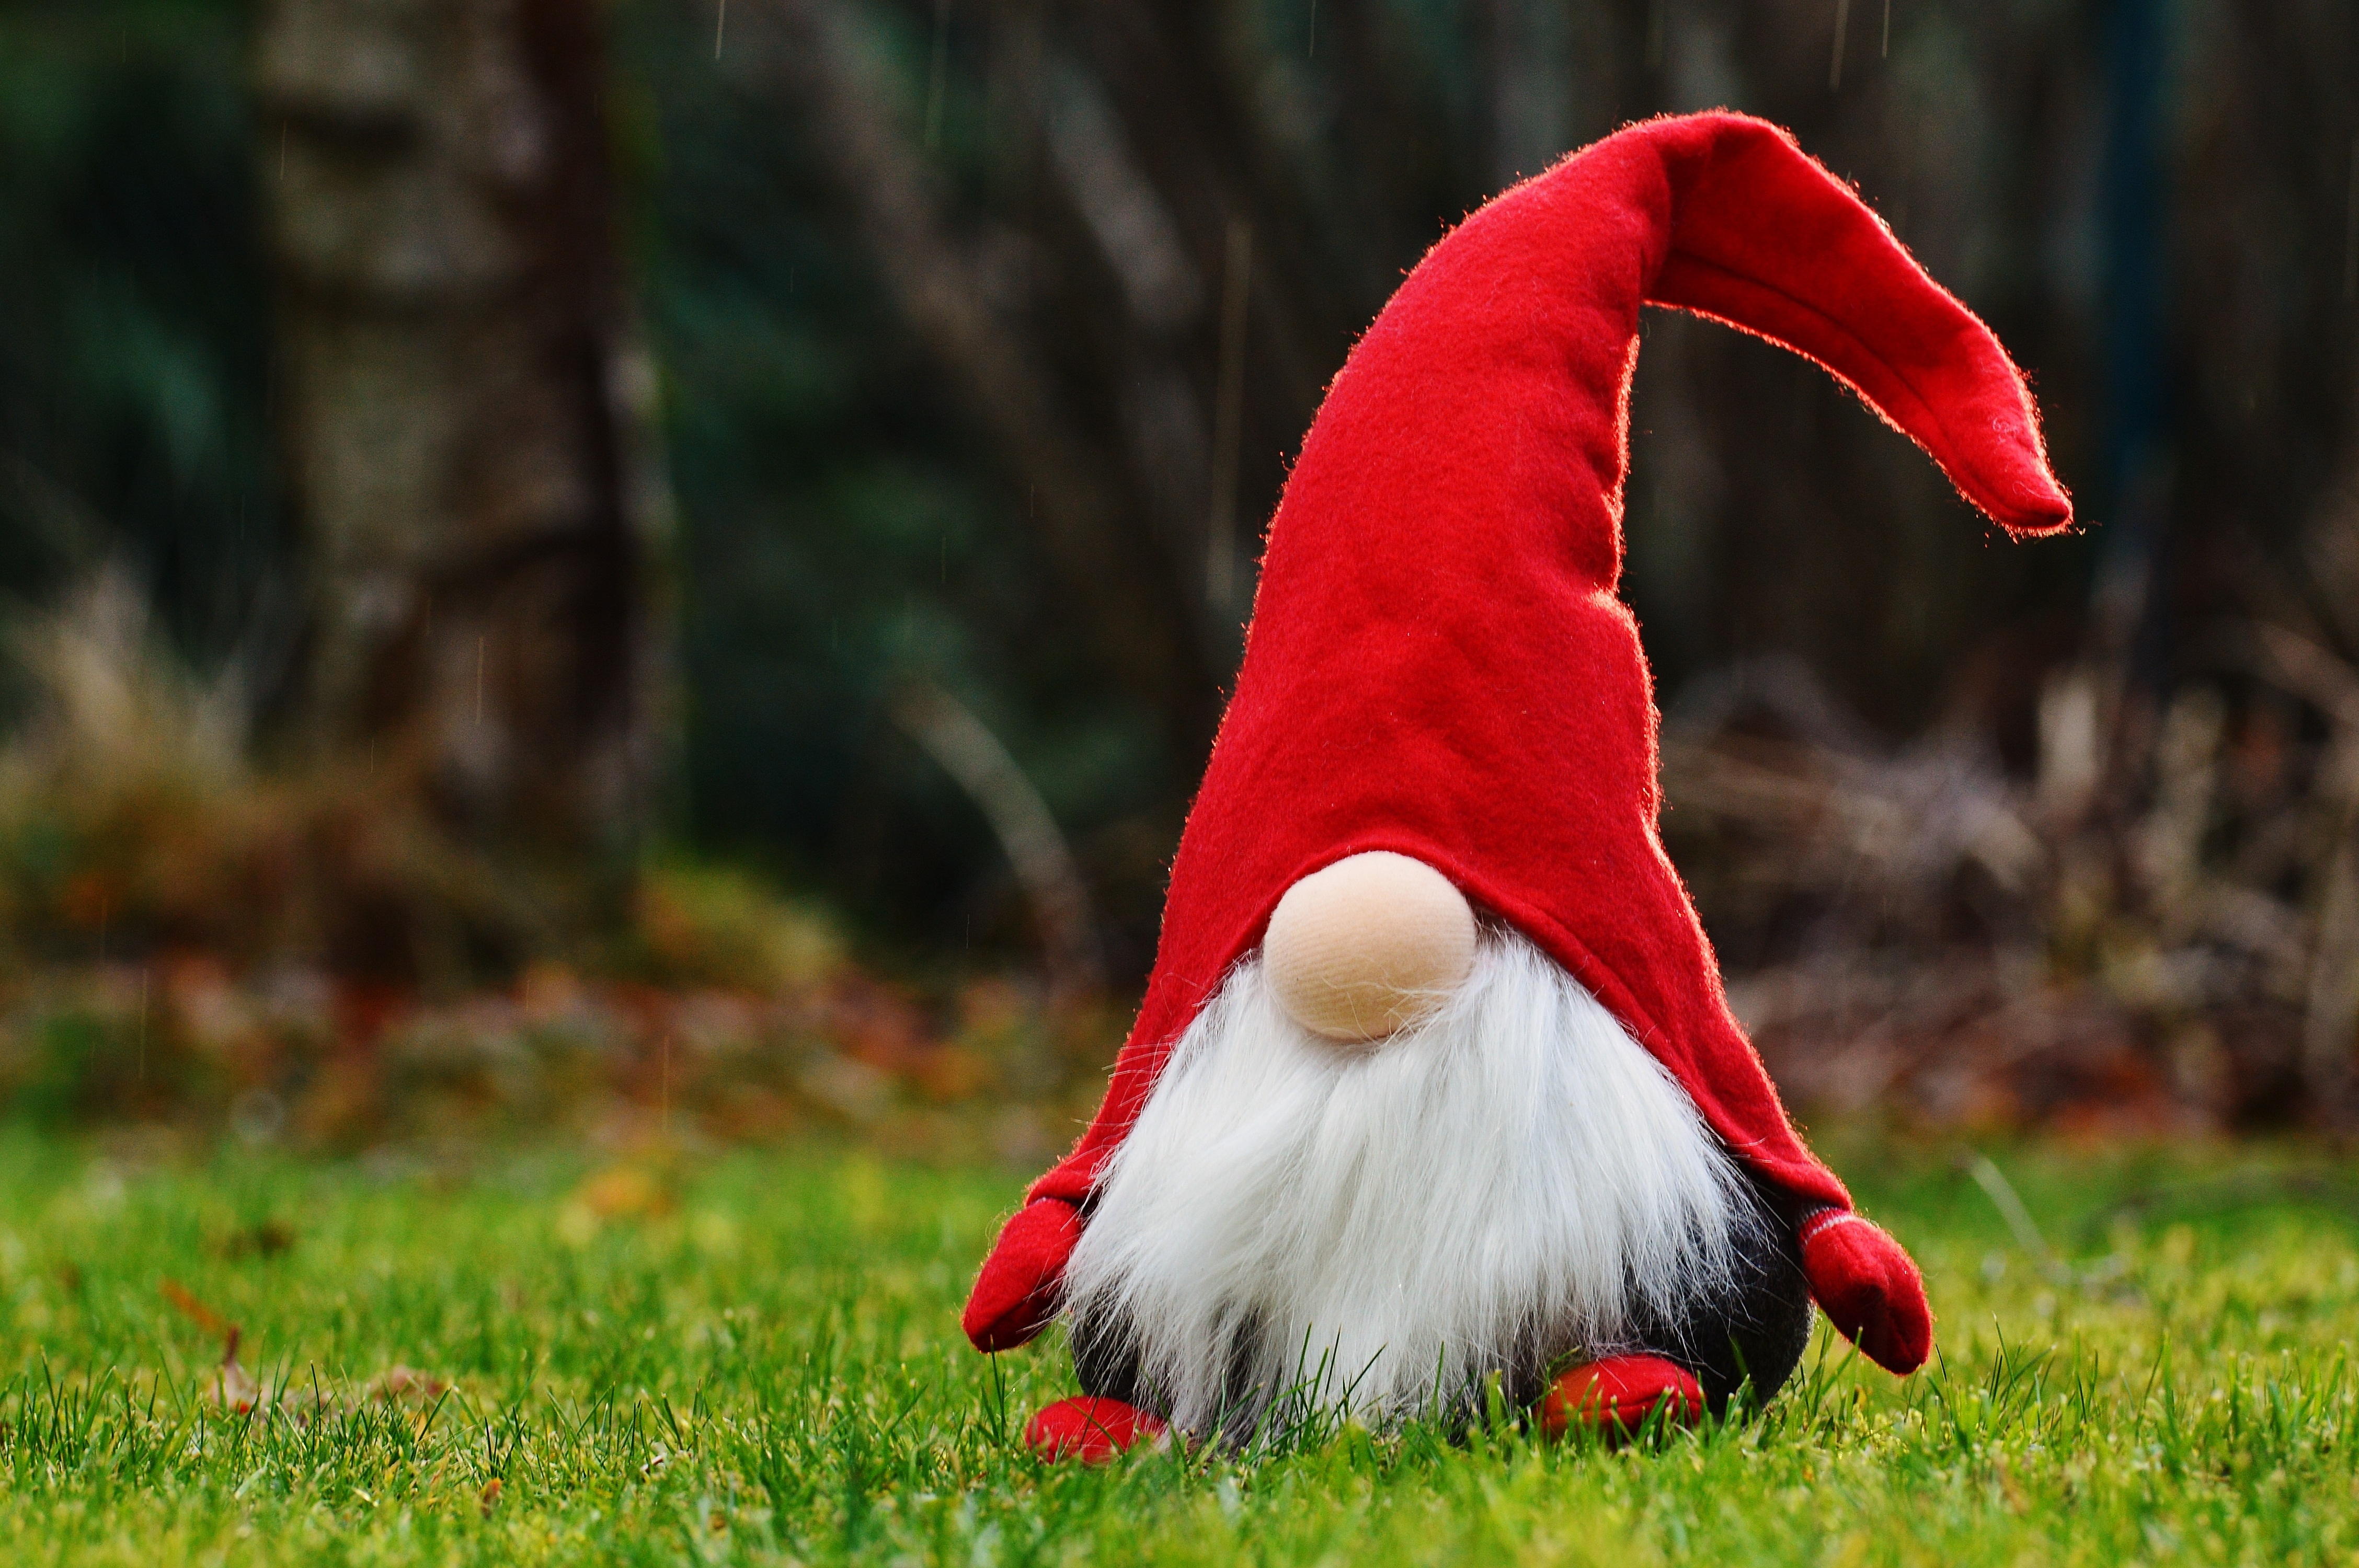
grass, sweet, cute, red, christmas, deco, christmas decoration, christmas time, fun, bart, figure, cap, funny, are, dwarf, christmas elves, imp, fictional character